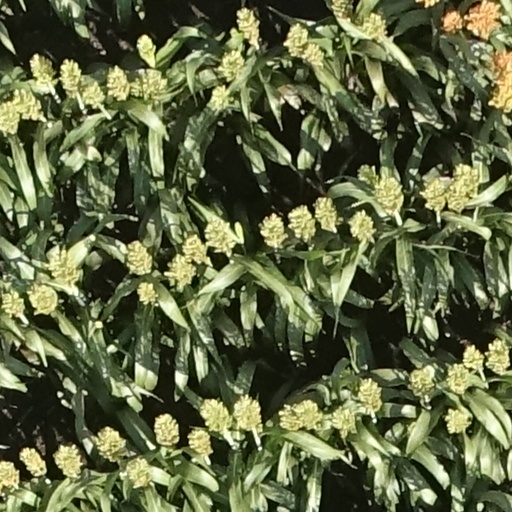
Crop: sorghum